19 Dutch

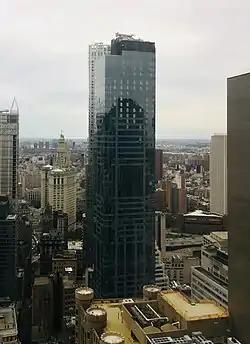

19 Dutch is a 63-story residential skyscraper located in Manhattan’s Financial District, New York City. Completed in 2019, it stands at 758 feet (231 meters) and houses 483 residential units, along with approximately 8,100 square feet of retail space on the lower levels.